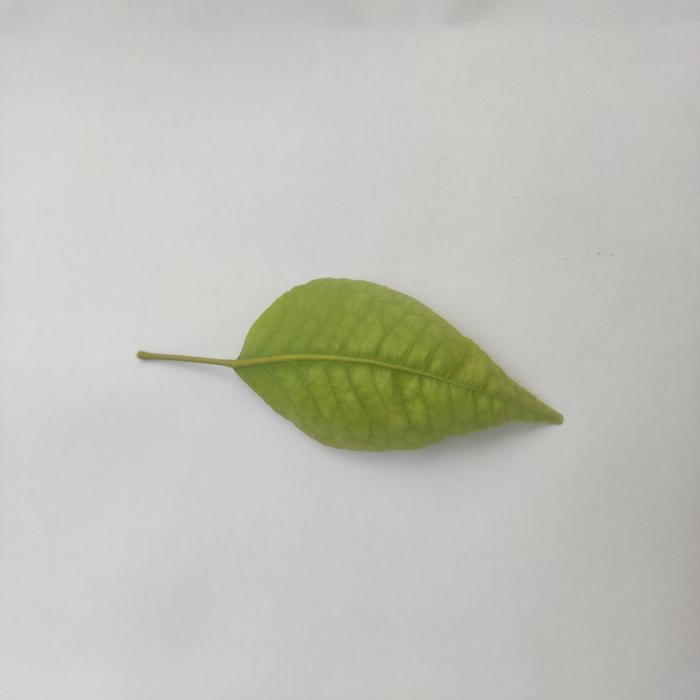
Crop: Aegle Marmelos
Leaf condition: Cercospora_Leaf